Bengal Sultanate

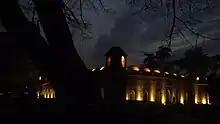
The Sixty Dome Mosque is a UNESCO World Heritage Site

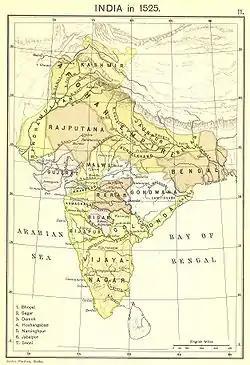
The Indian subcontinent in 1525, with Bengal in the east

During the early 15th century, the Ilyas Shahi rule was challenged by Raja Ganesha, a powerful Hindu landowner, who managed to place his son (a convert to Islam), Jalaluddin Muhammad Shah, on the throne. Jalaluddin had a relatively short-lived but significant reign, during which he helped an Arakanese king to achieve the reconquest of Arakan. Jalaluddin established control over Fatehabad. Jalaluddin also promoted more native Bengali elements into the architecture and governance of the sultanate. He was initially loyal to the Abbasid Caliph but later declared himself as the Caliph of Allah. The Ilyas Shahi dynasty was restored in 1432.